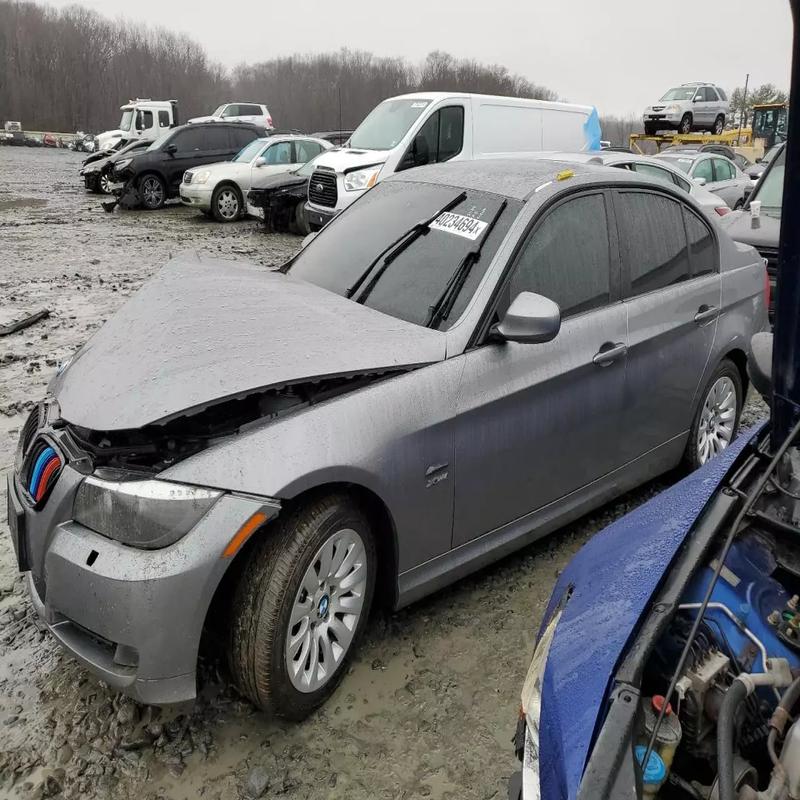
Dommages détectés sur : capot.
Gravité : mineur